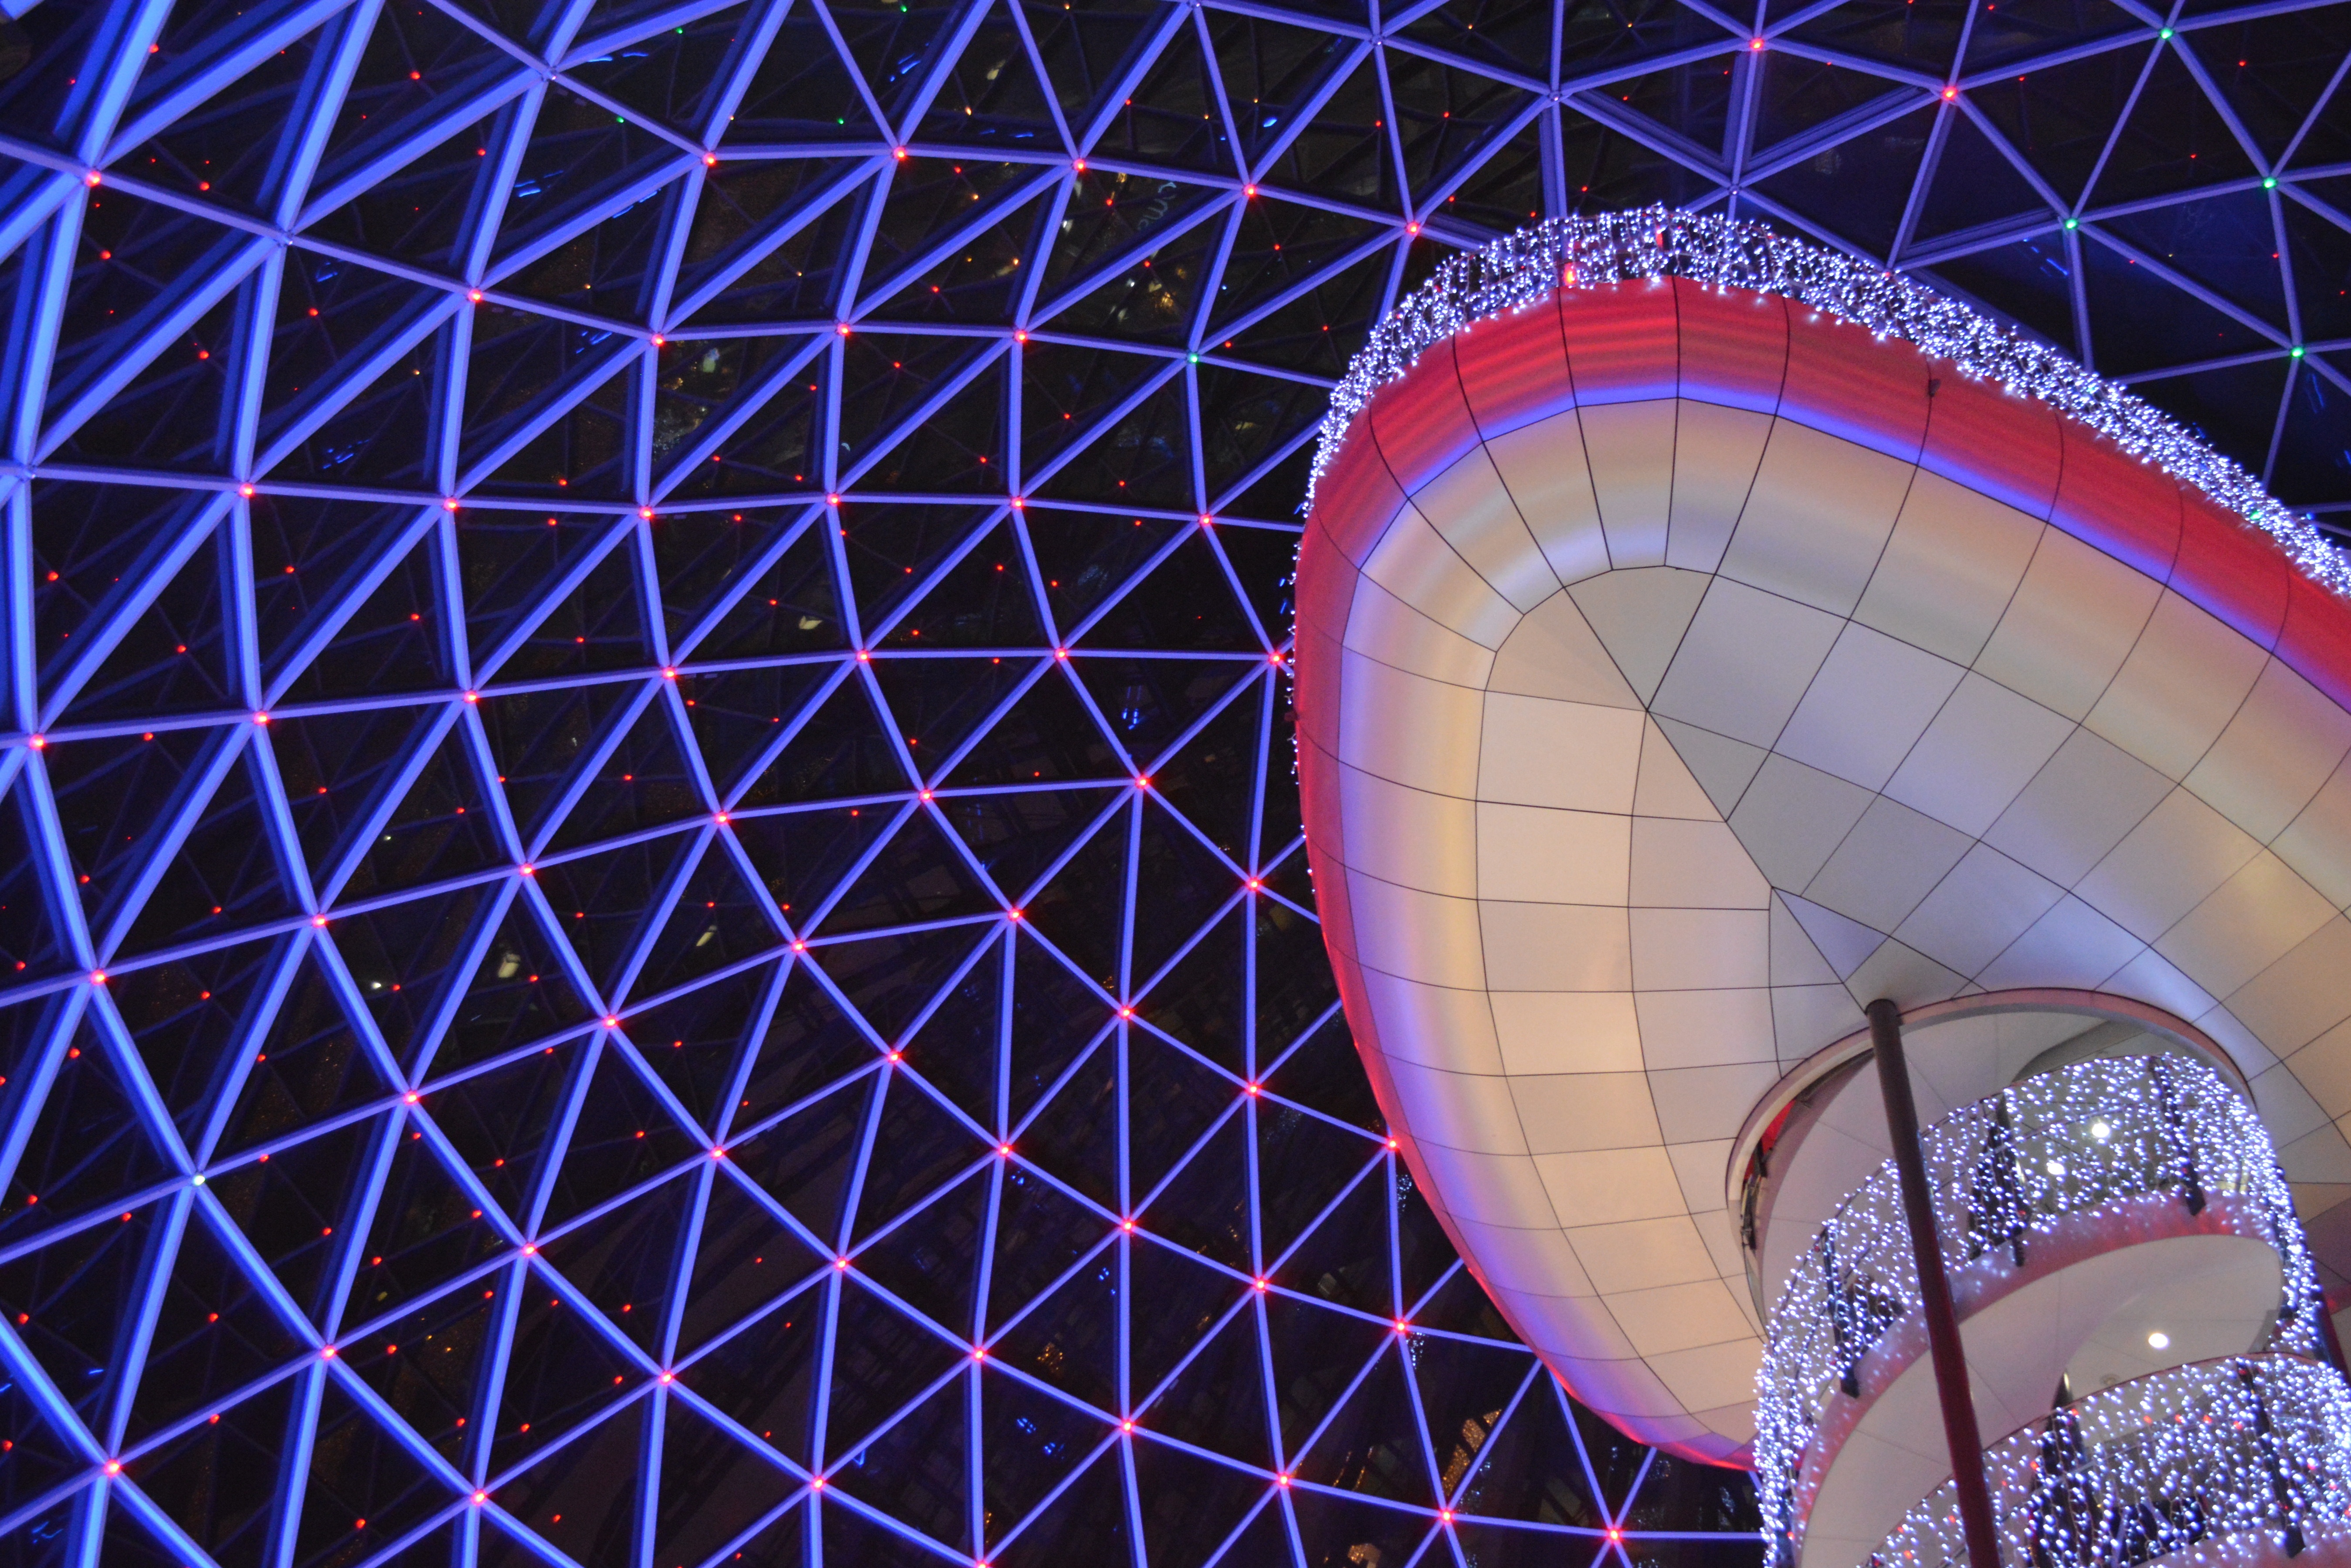
architecture, glass, building, color, blue, circle, theatre, design, symmetry, belfast, tourist attraction, dome, shape, victoria square